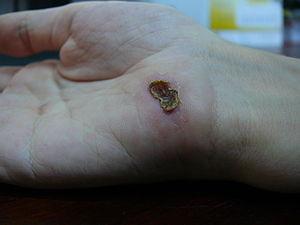
Développement d'une cicatrice